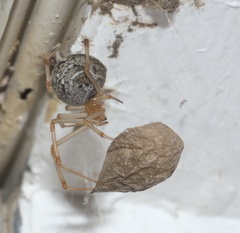
Species: Parasteatoda_tepidariorum